Motorsport marshal

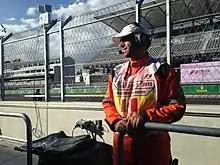
A track marshal at the 2015 Mexican Grand Prix

In the dry, air-conditioned comfort of the tower with their stopwatches and computers, the timing and scoring personnel keep track of the progress of every car on each lap. They provide the qualifying times, lap charts, and determine the finishing order.